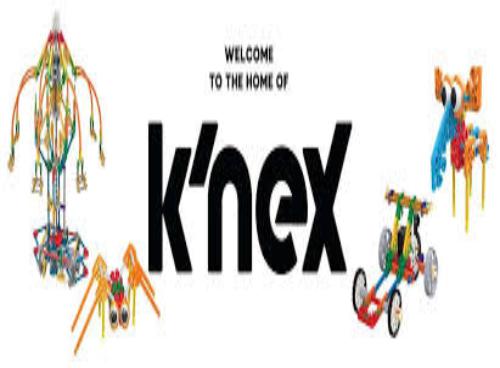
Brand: k'nex
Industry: Electronic